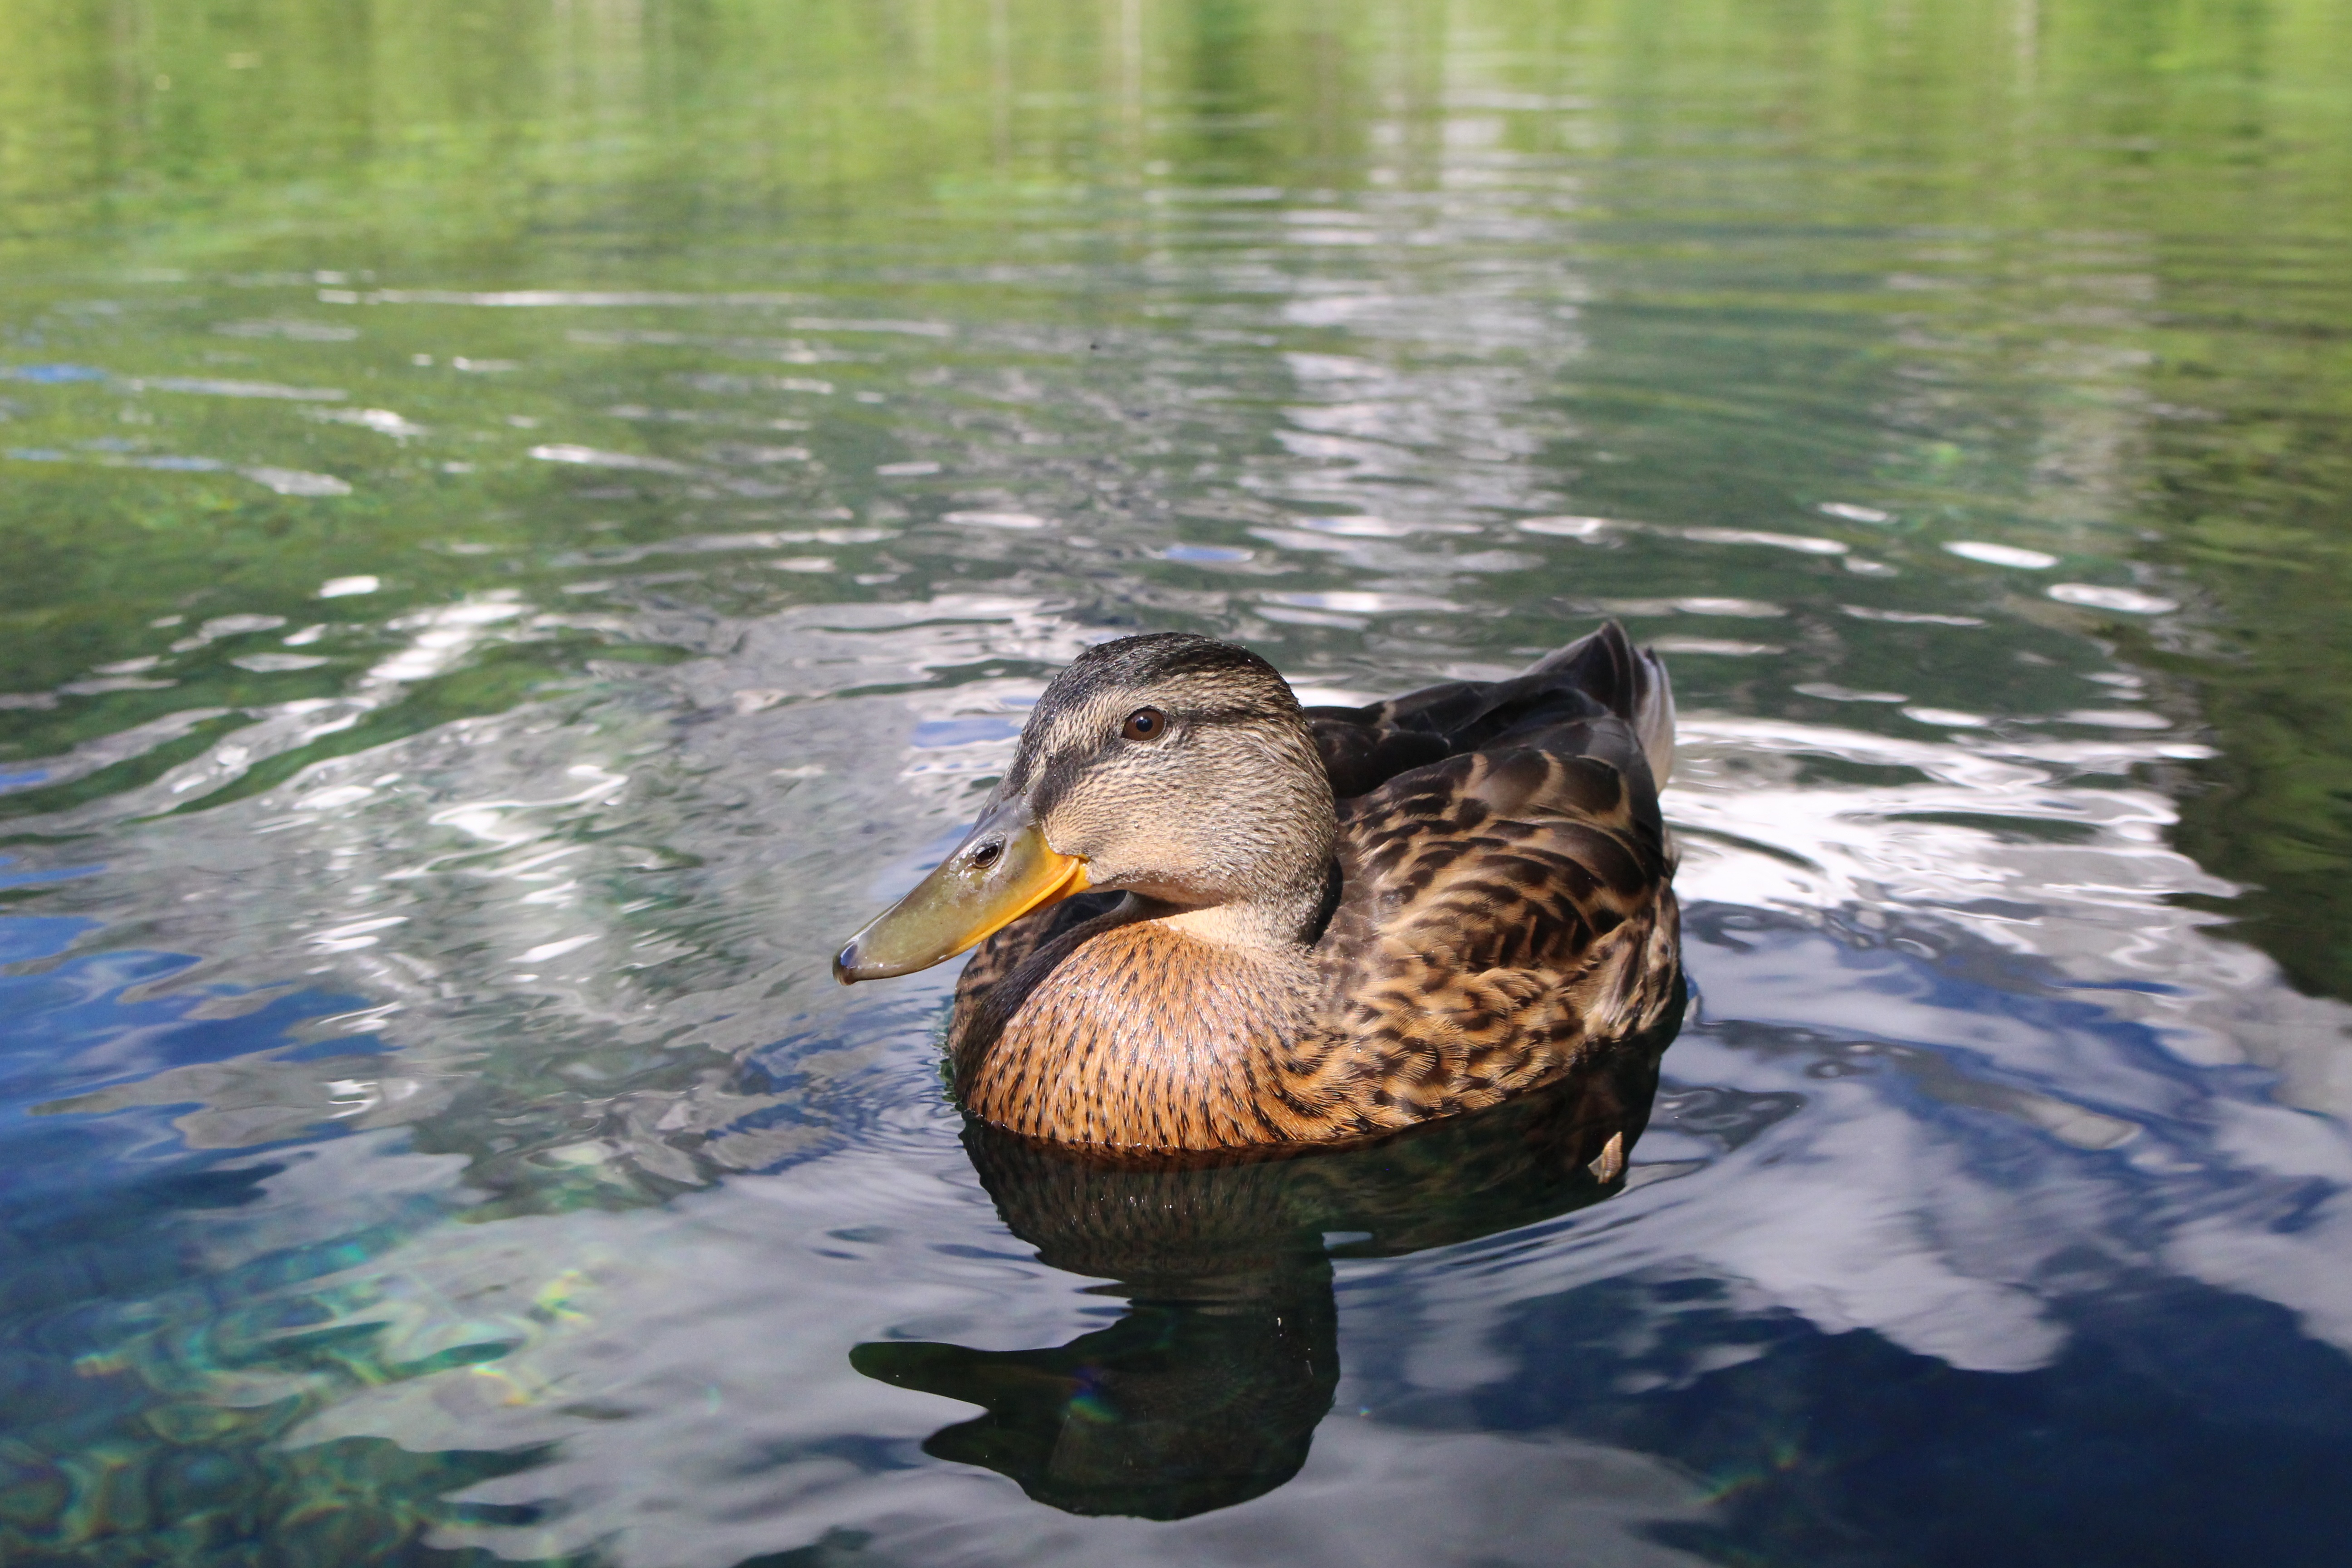
water, nature, bird, wing, lake, animal, pond, wildlife, reflection, beak, fauna, duck, vertebrate, waterfowl, waters, water bird, mallard, aquatic animal, ducks geese and swans